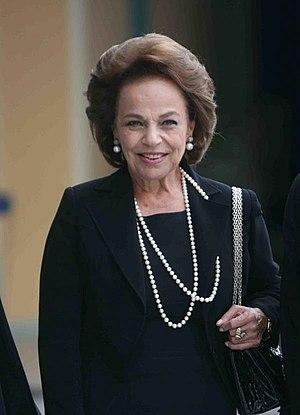
Nayla Moawad, née Issa el-Khoury le 3 juillet 1940, est une femme politique libanaise. Elle est la veuve de René Moawad, premier président de la République élu après l’accord de Taëf et assassiné le 22 novembre 1989. Elle a été députée au parlement libanais de 1991 à 2009 et ministre des affaires sociales de 2005 à 2008.